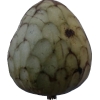
Label: cherimoya